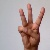
The image shows a hand gesture representing the letter 'W' in Indian Sign Language.